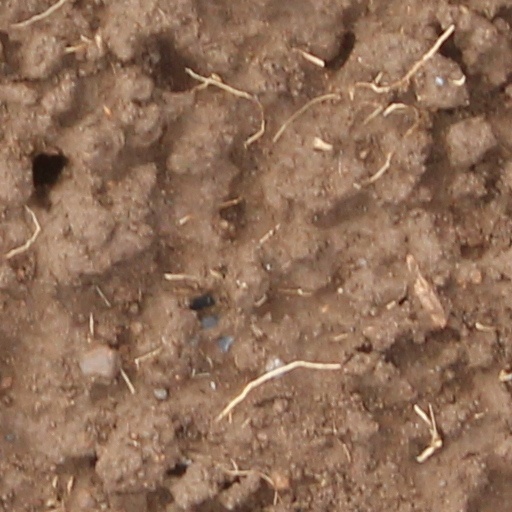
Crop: wheat